Question: Please indicate a possible affordance area of the bed that can be used for sitting on
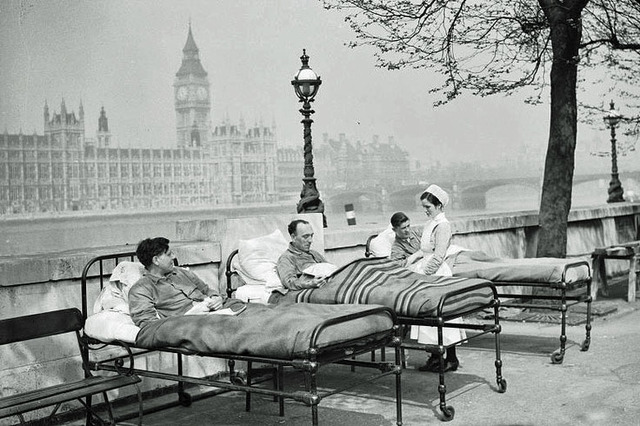
Answer: [80.5, 295, 405.5, 361]